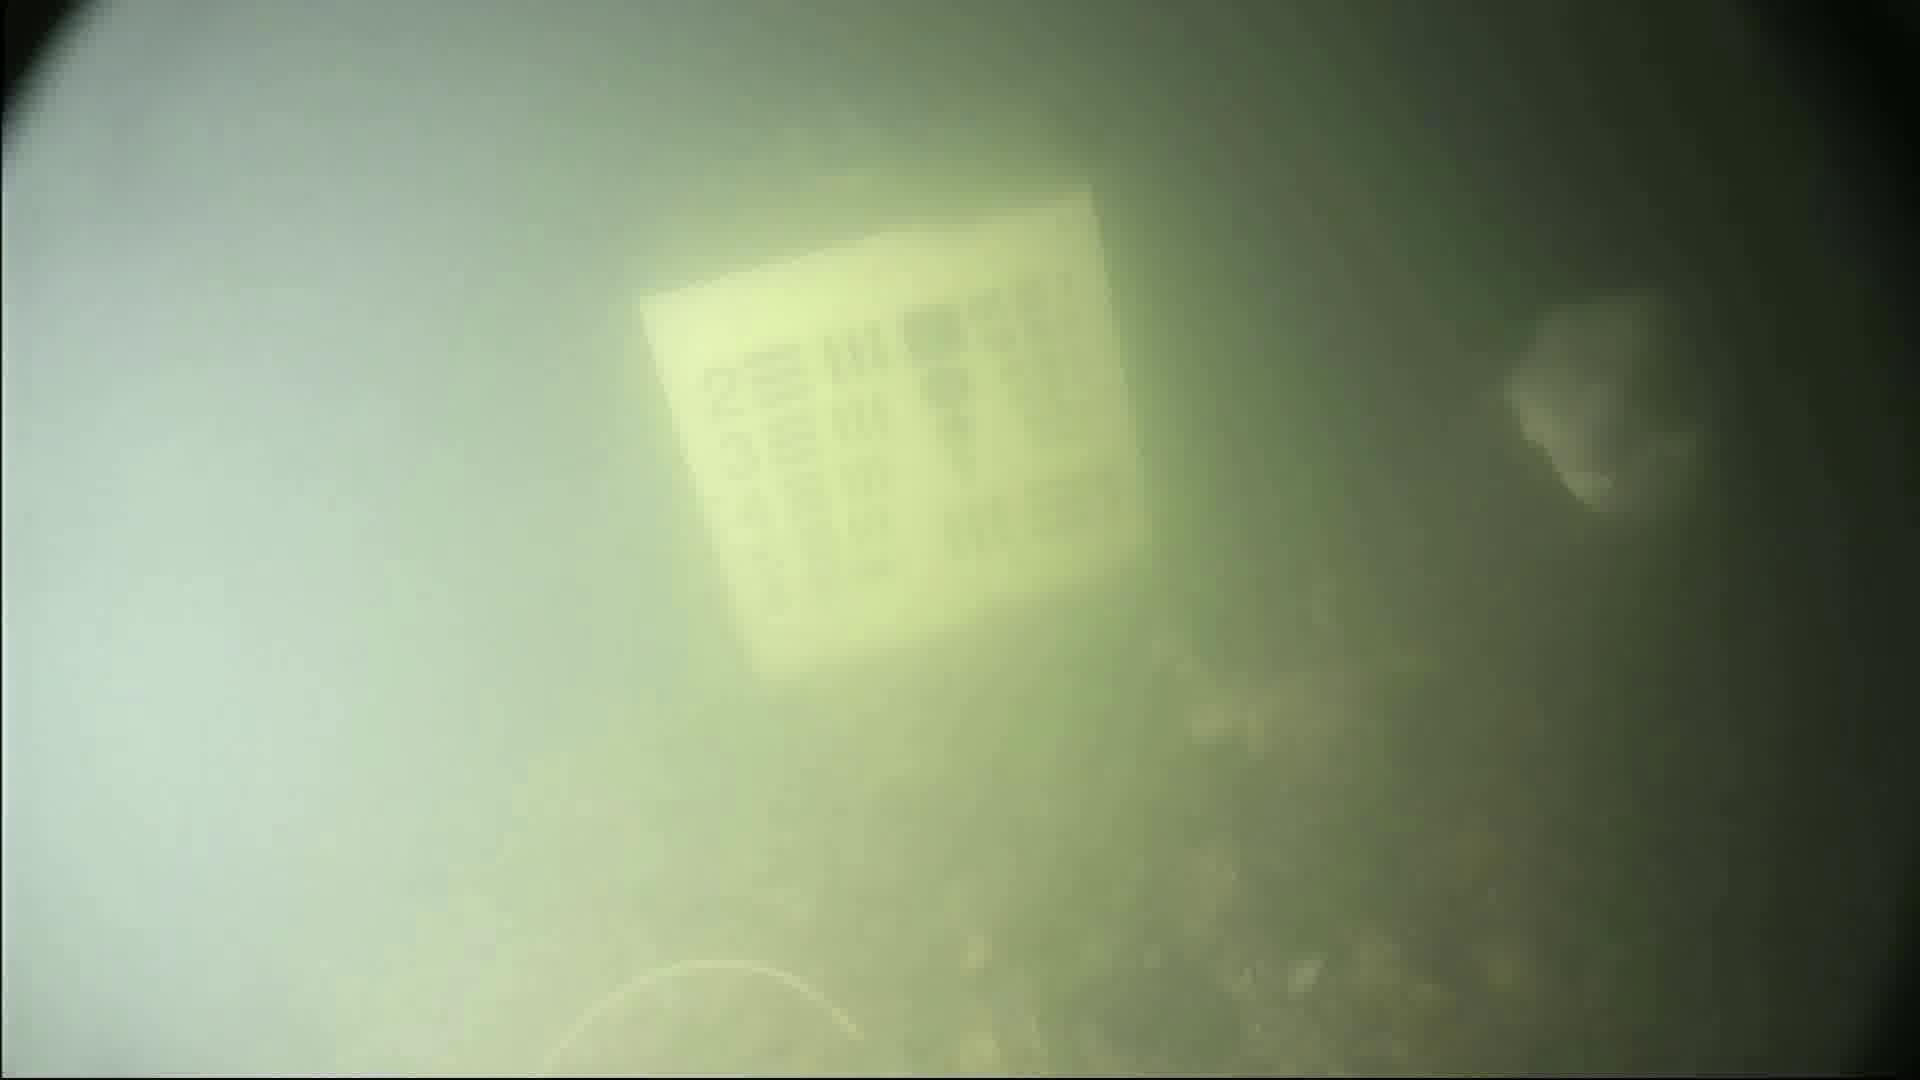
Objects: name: fish